United States border preclearance

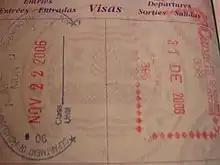
Stamps in a U.S. passport, one from CBSA (right) and the other from CBP (left), both issued at Montréal–Trudeau International Airport

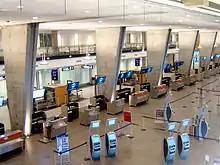
The interior of the U.S. Departures wing at Montreal-Trudeau International Airport in 2009.

In Canada, the preclearance measures interface with the Quarantine Act in the case of a public health emergency.